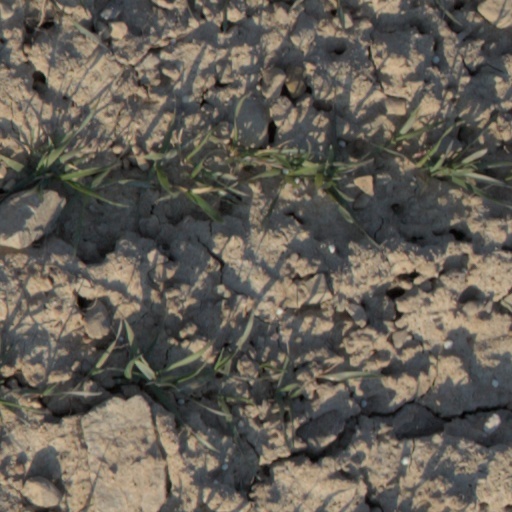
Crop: wheat